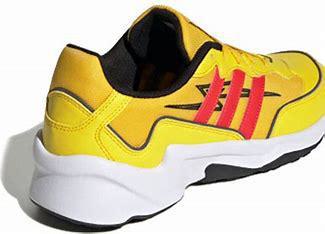
Brand: adidas
Model: neo Adidas NEO 20 20 FX